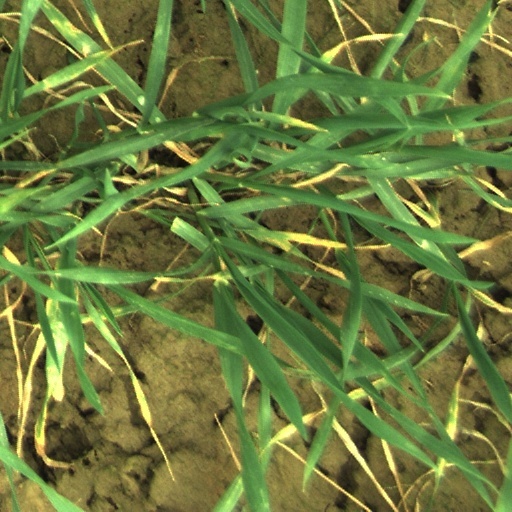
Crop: wheat